Alok Chatterjee

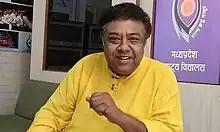
Alok Chatterjee at Madhya Pradesh School Of Drama, drama school in Bhopal, Madhya Pradesh

Alok Chatterjee (1960 or 1961 – 6 January 2025) was an Indian theatre actor and director known for his theatre productions like "Death of a Salesman", "Nat Samrat and #Anandmath latest play 2022". He has been teaching at NSD and Pune based FTII. He also taught acting in the institute of Anupam Kher, Actor Prepress in Mumbai. At present, Chatterjee, in Madhya Pradesh Natya Vidyalaya Bhopal, is known for his vast range of acting (teaching) with deep literary understanding. He is a gold medalist from the National School of Drama, Delhi for best acting. At present Alok Chatterjee does theatre in his hometown at Bhopal. He was also awarded Sangeet Natak Akademi Award for the year 2019 by the president of India Droupadi Murmu at Vigyan Bhavan, New Delhi.